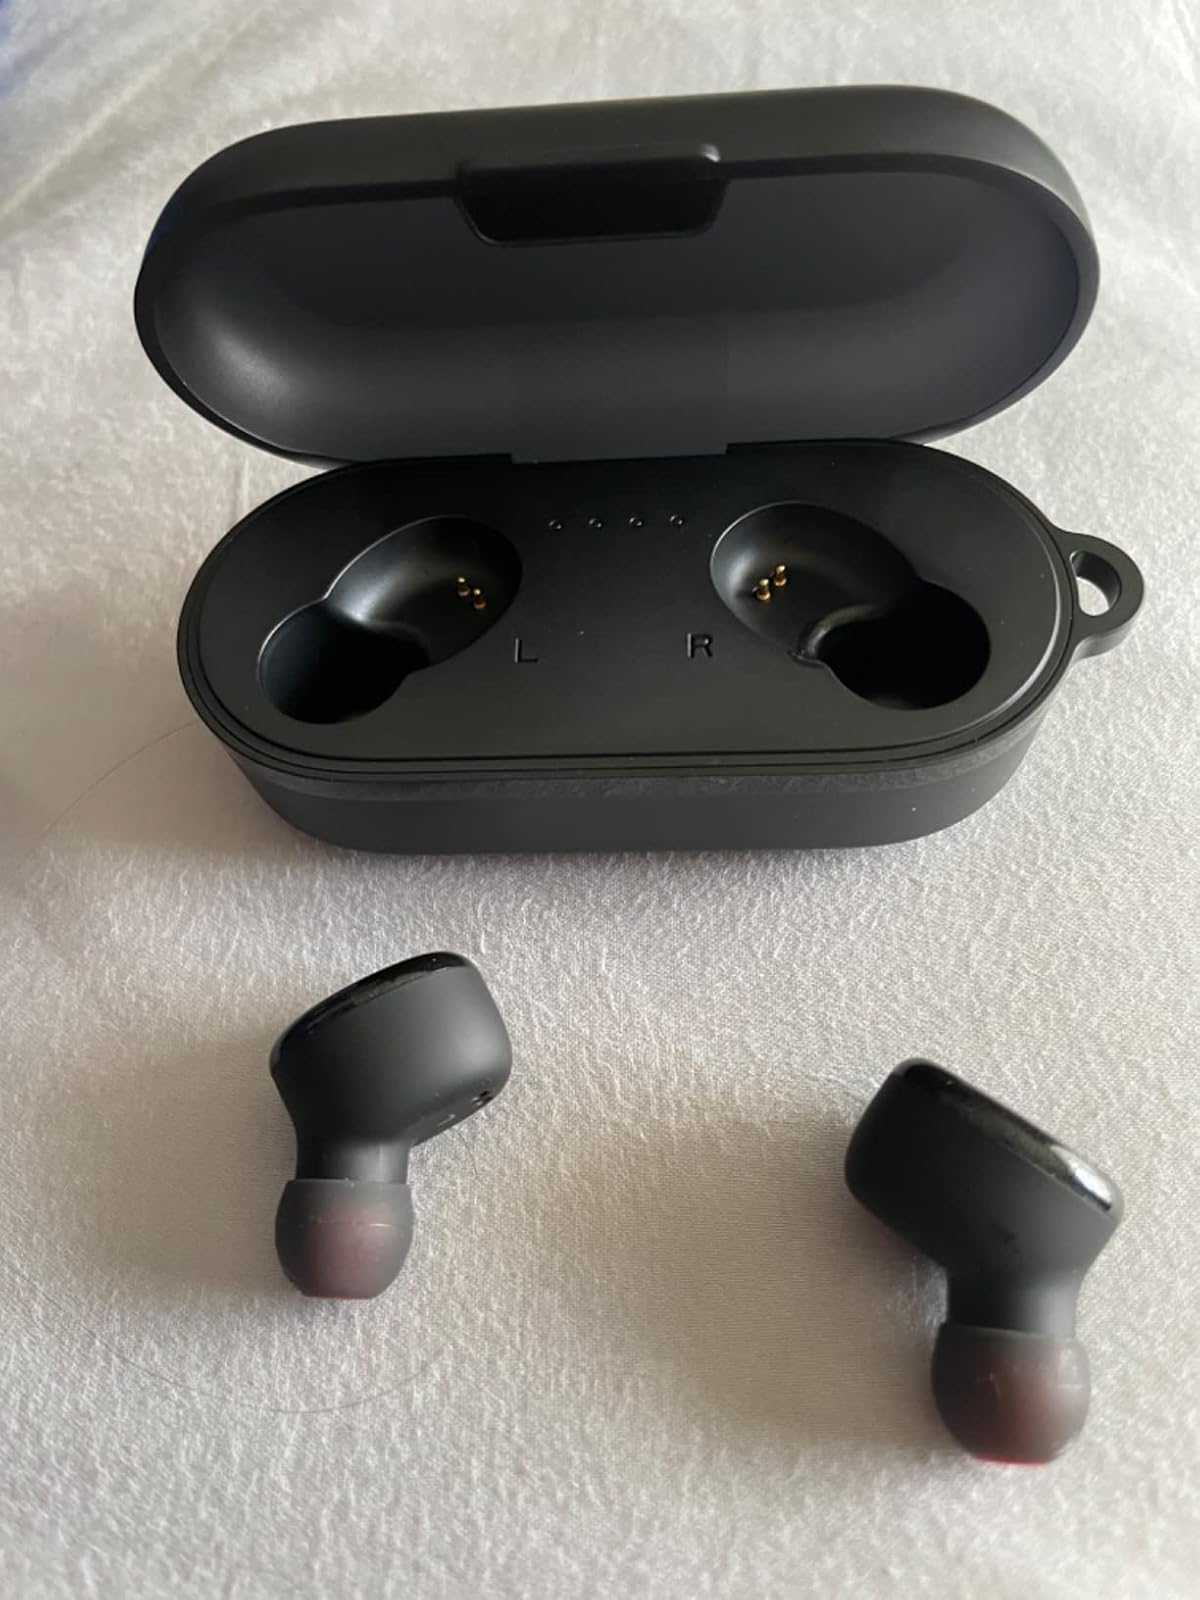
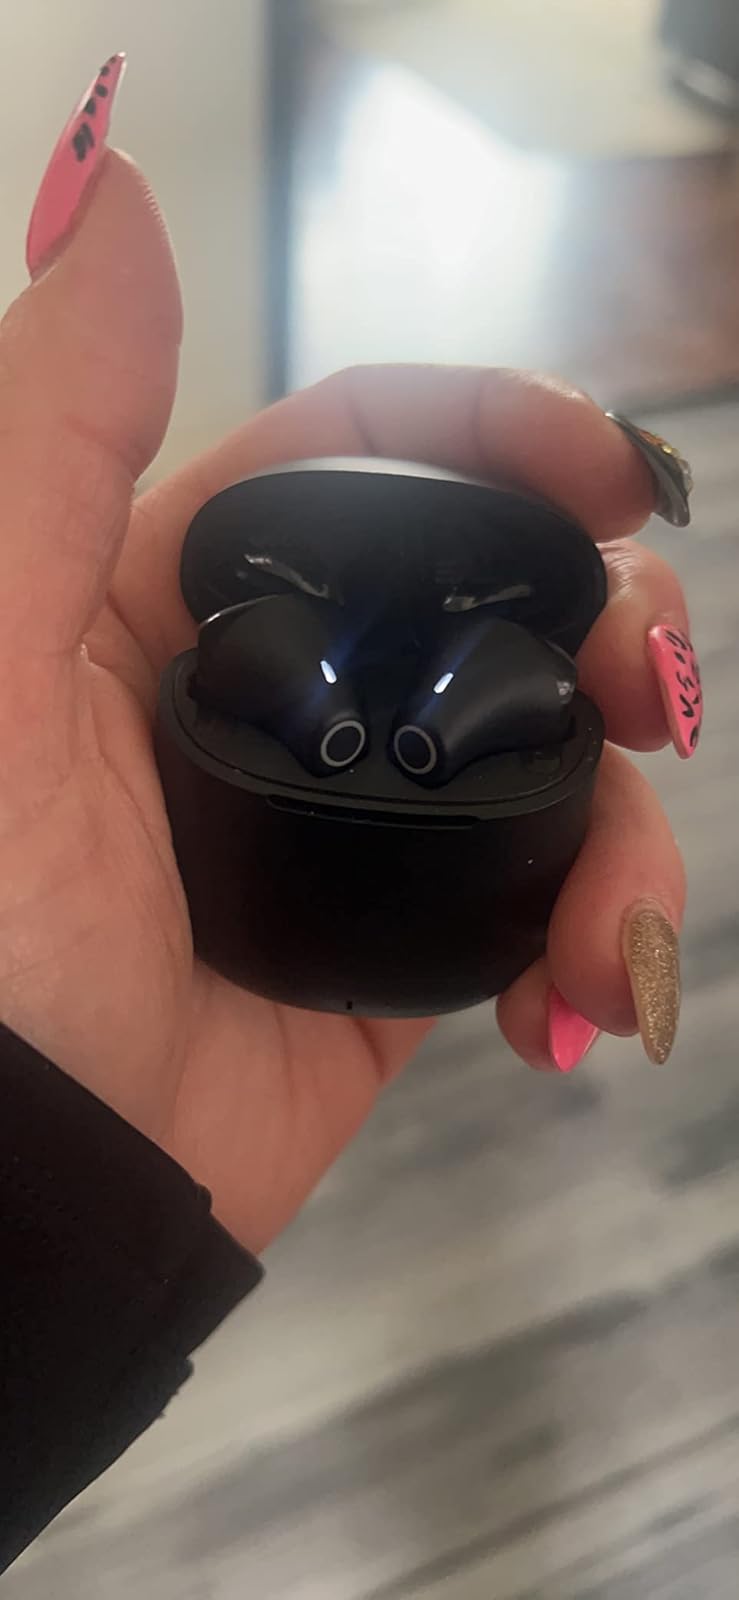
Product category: earbuds
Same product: no